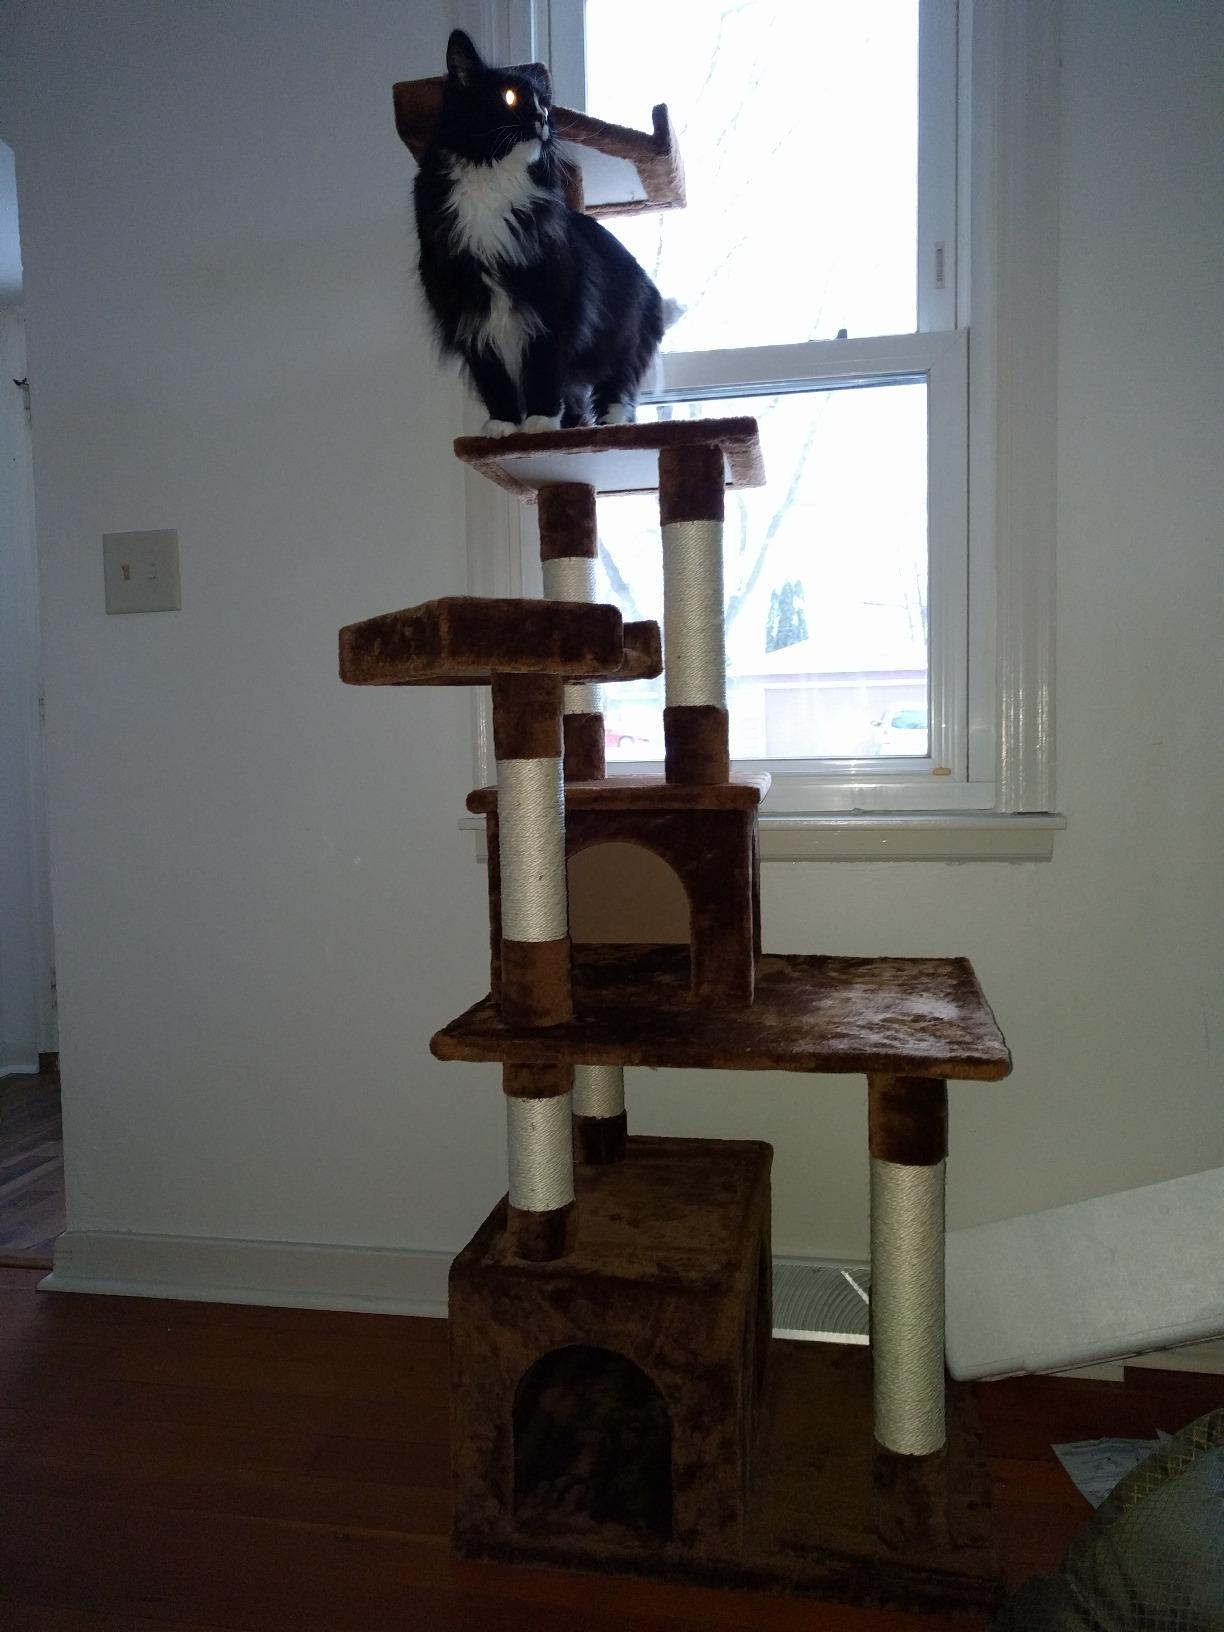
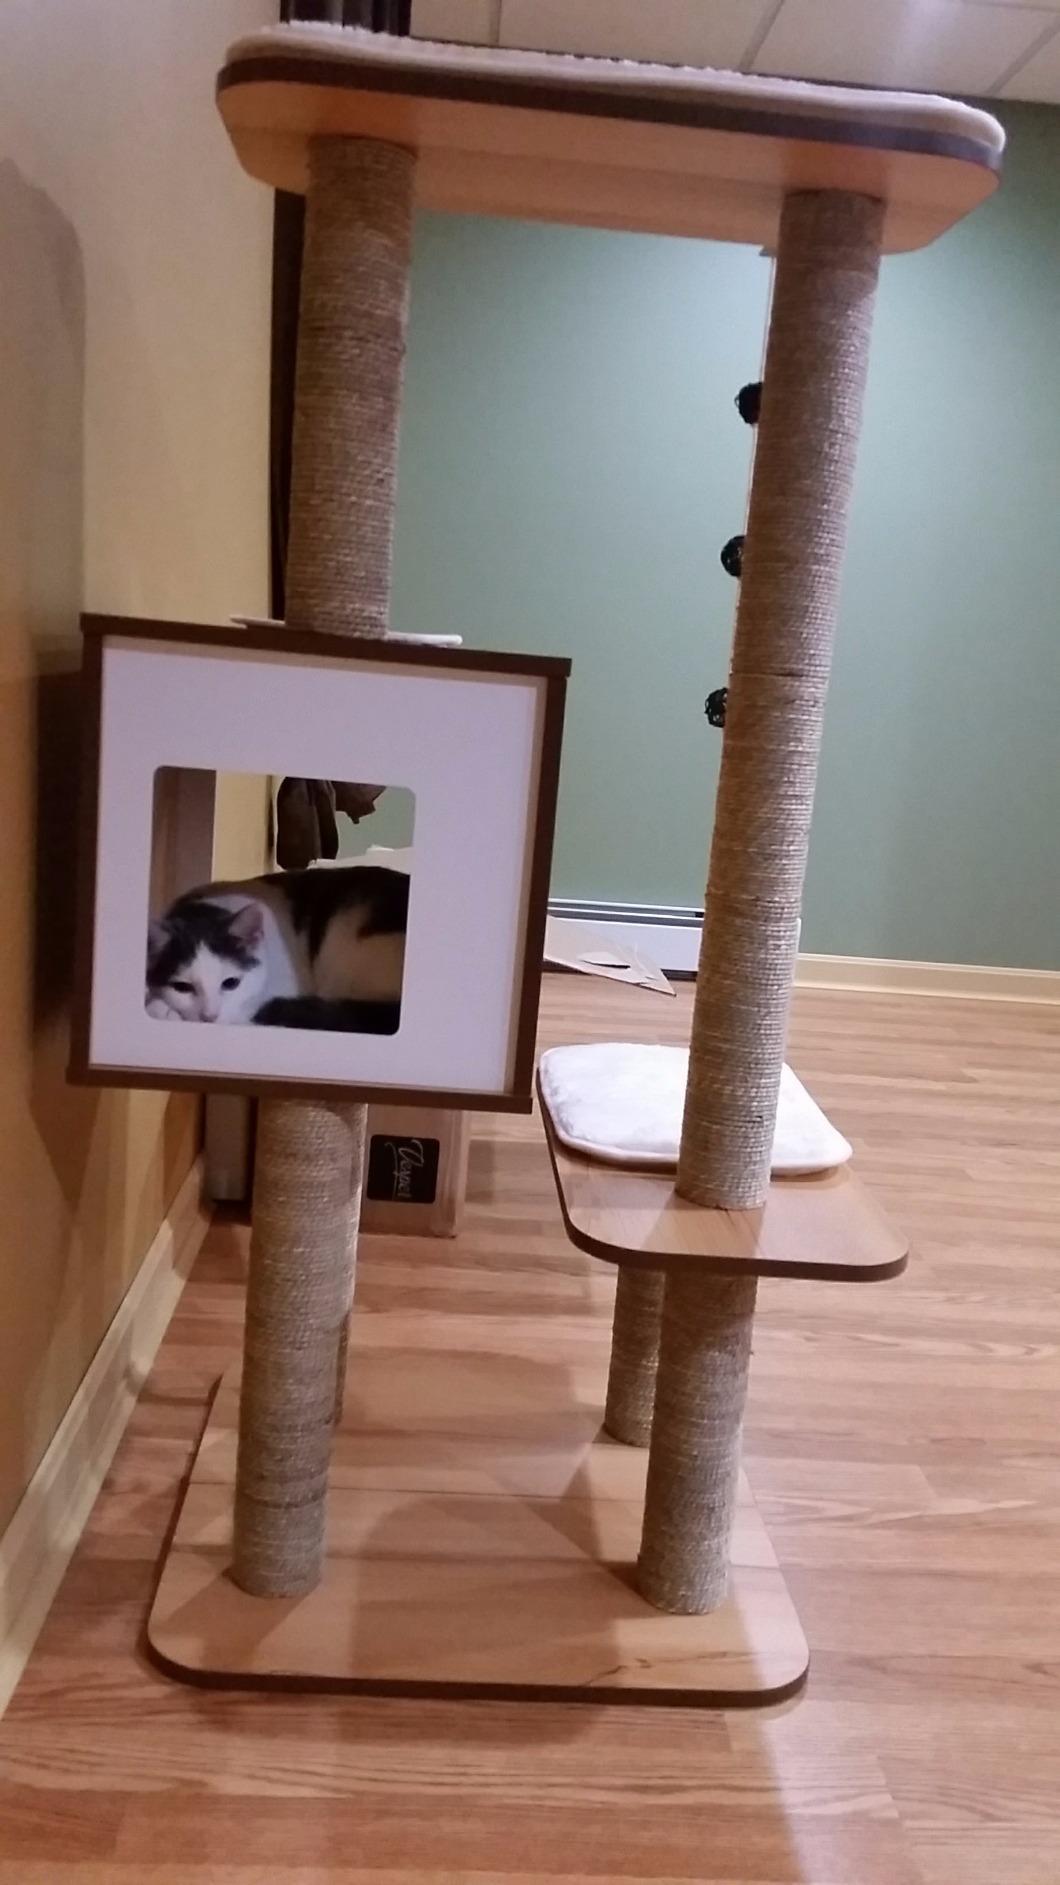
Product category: items_cat tree
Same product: no